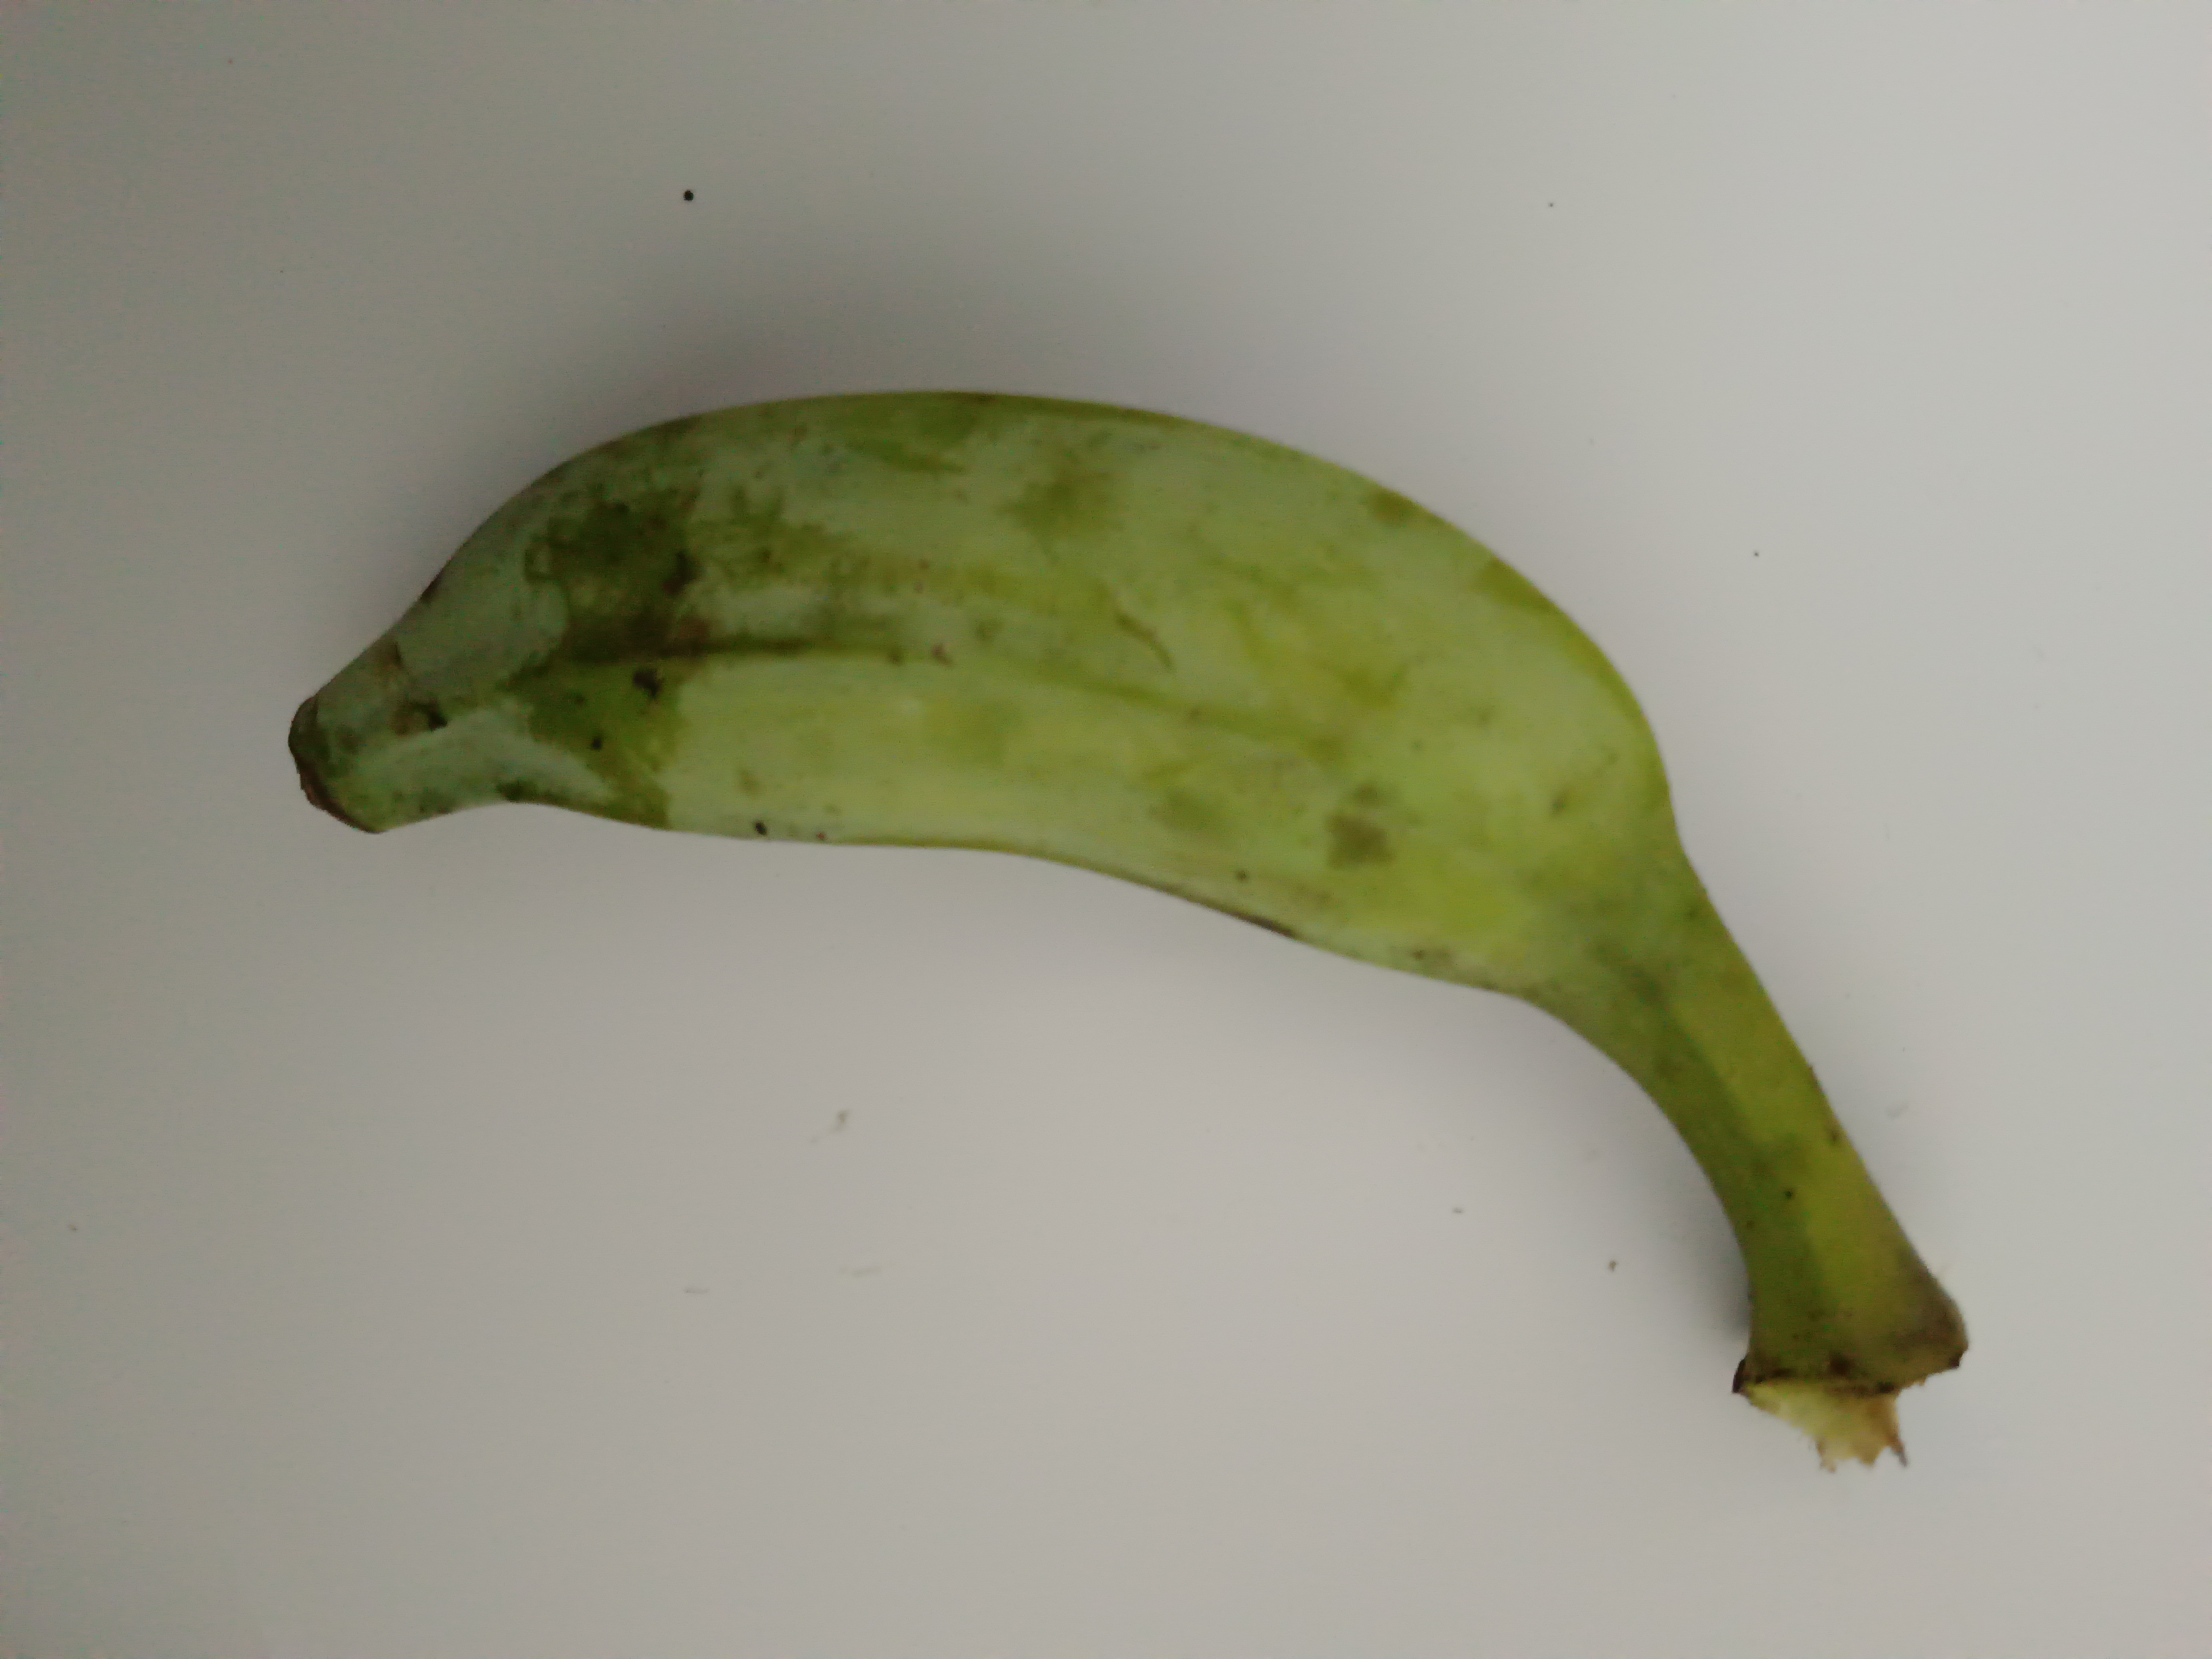
Banana variety: Deshi